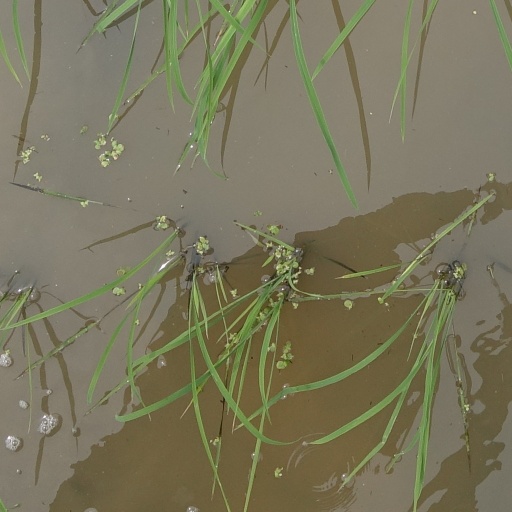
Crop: rice